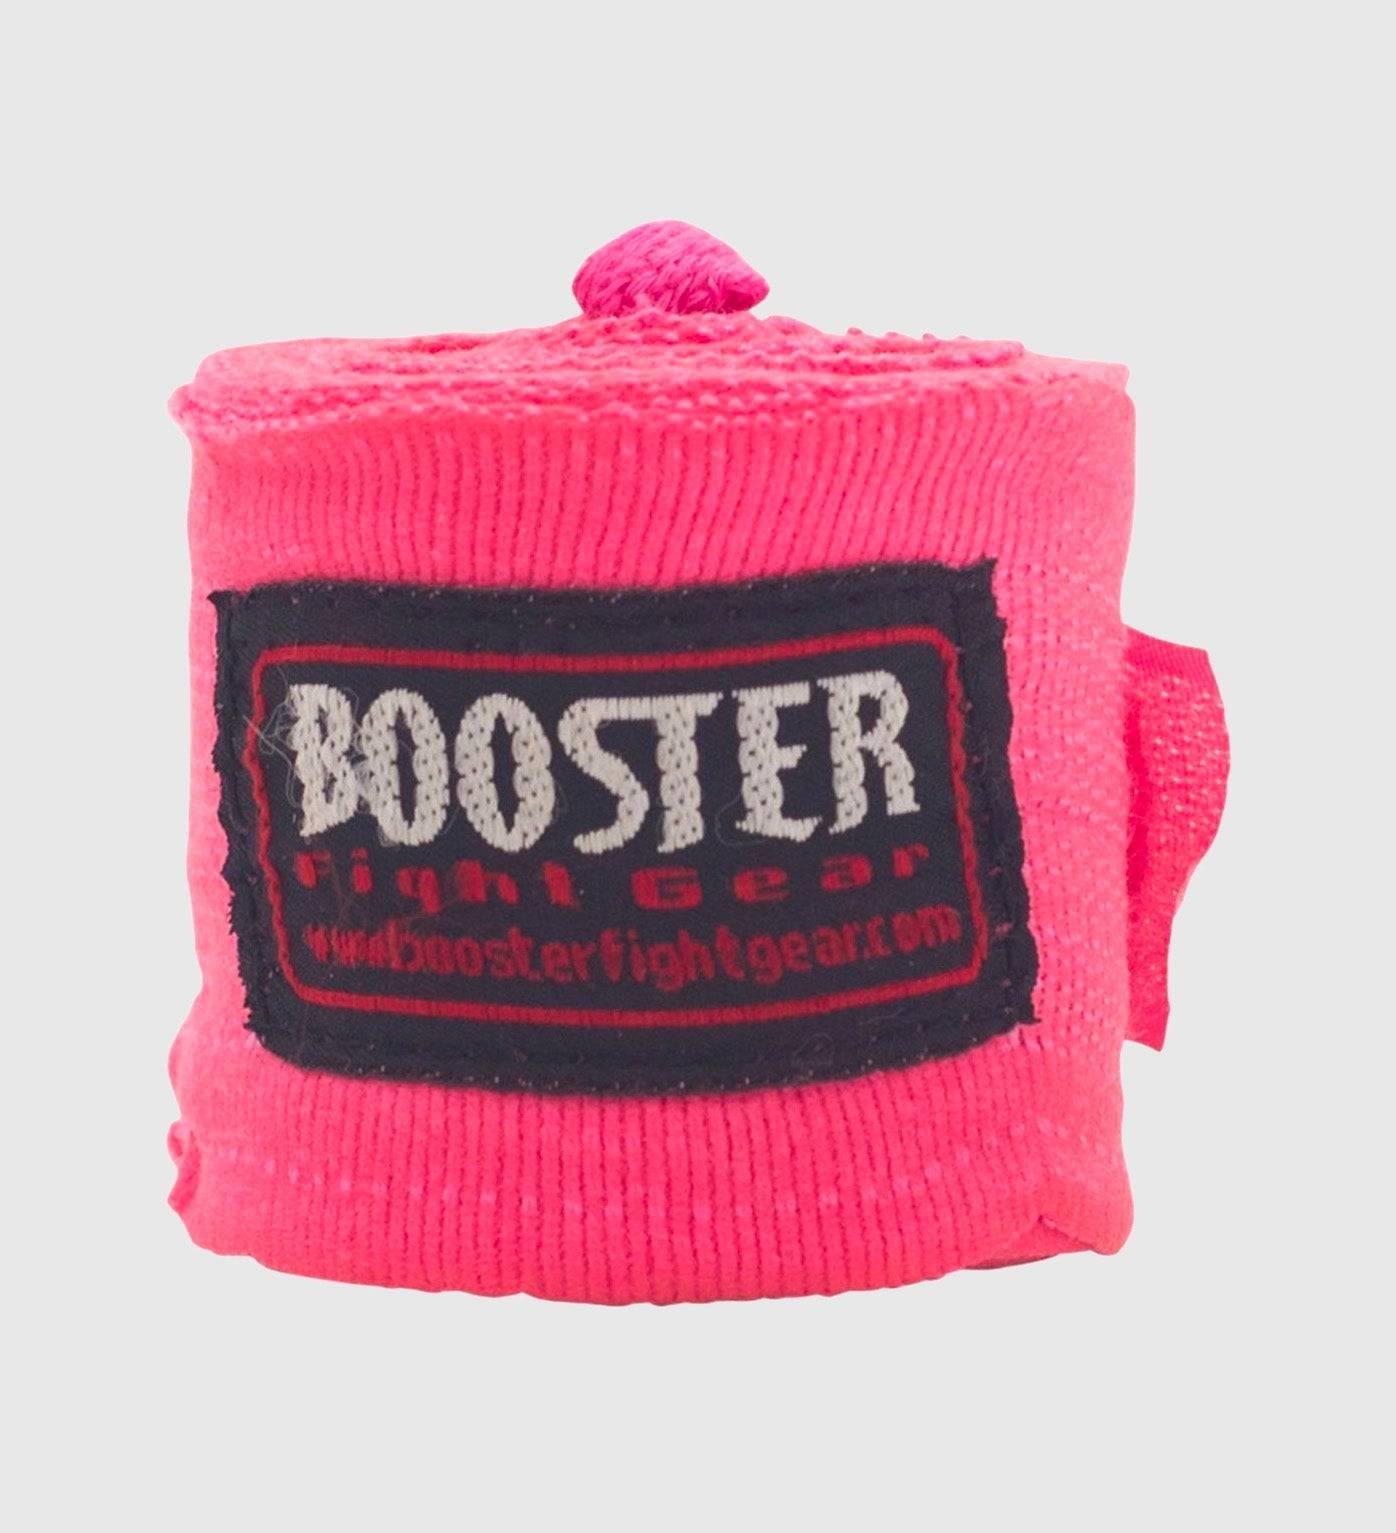
Booster Boxbandagen - Pink
Booster Boxbandagen - Pink - Halbelastisch - 4.6M Rosa Boxbandagen der Marke Booster. Diese Bandagen bestehen aus einer Kombination aus Baumwolle und Polyester und haben eine Länge von 460 cm. Die Bandagen sind halbelastisch, sodass sie immer gut um das Handgelenk, den Daumen und die Knöchel passen. Booster boxbandagen – Spezifikationen Erhältlich in verschiedenen Farben Kombination aus Baumwolle und Polyester 460 cm Geeignet für Erwachsene Klettverschluss
Brand: Booster
Category: Sporting Goods > Athletics > Boxing & Martial Arts > Boxing & Martial Arts Protective Gear > Boxing & MMA Hand Wraps